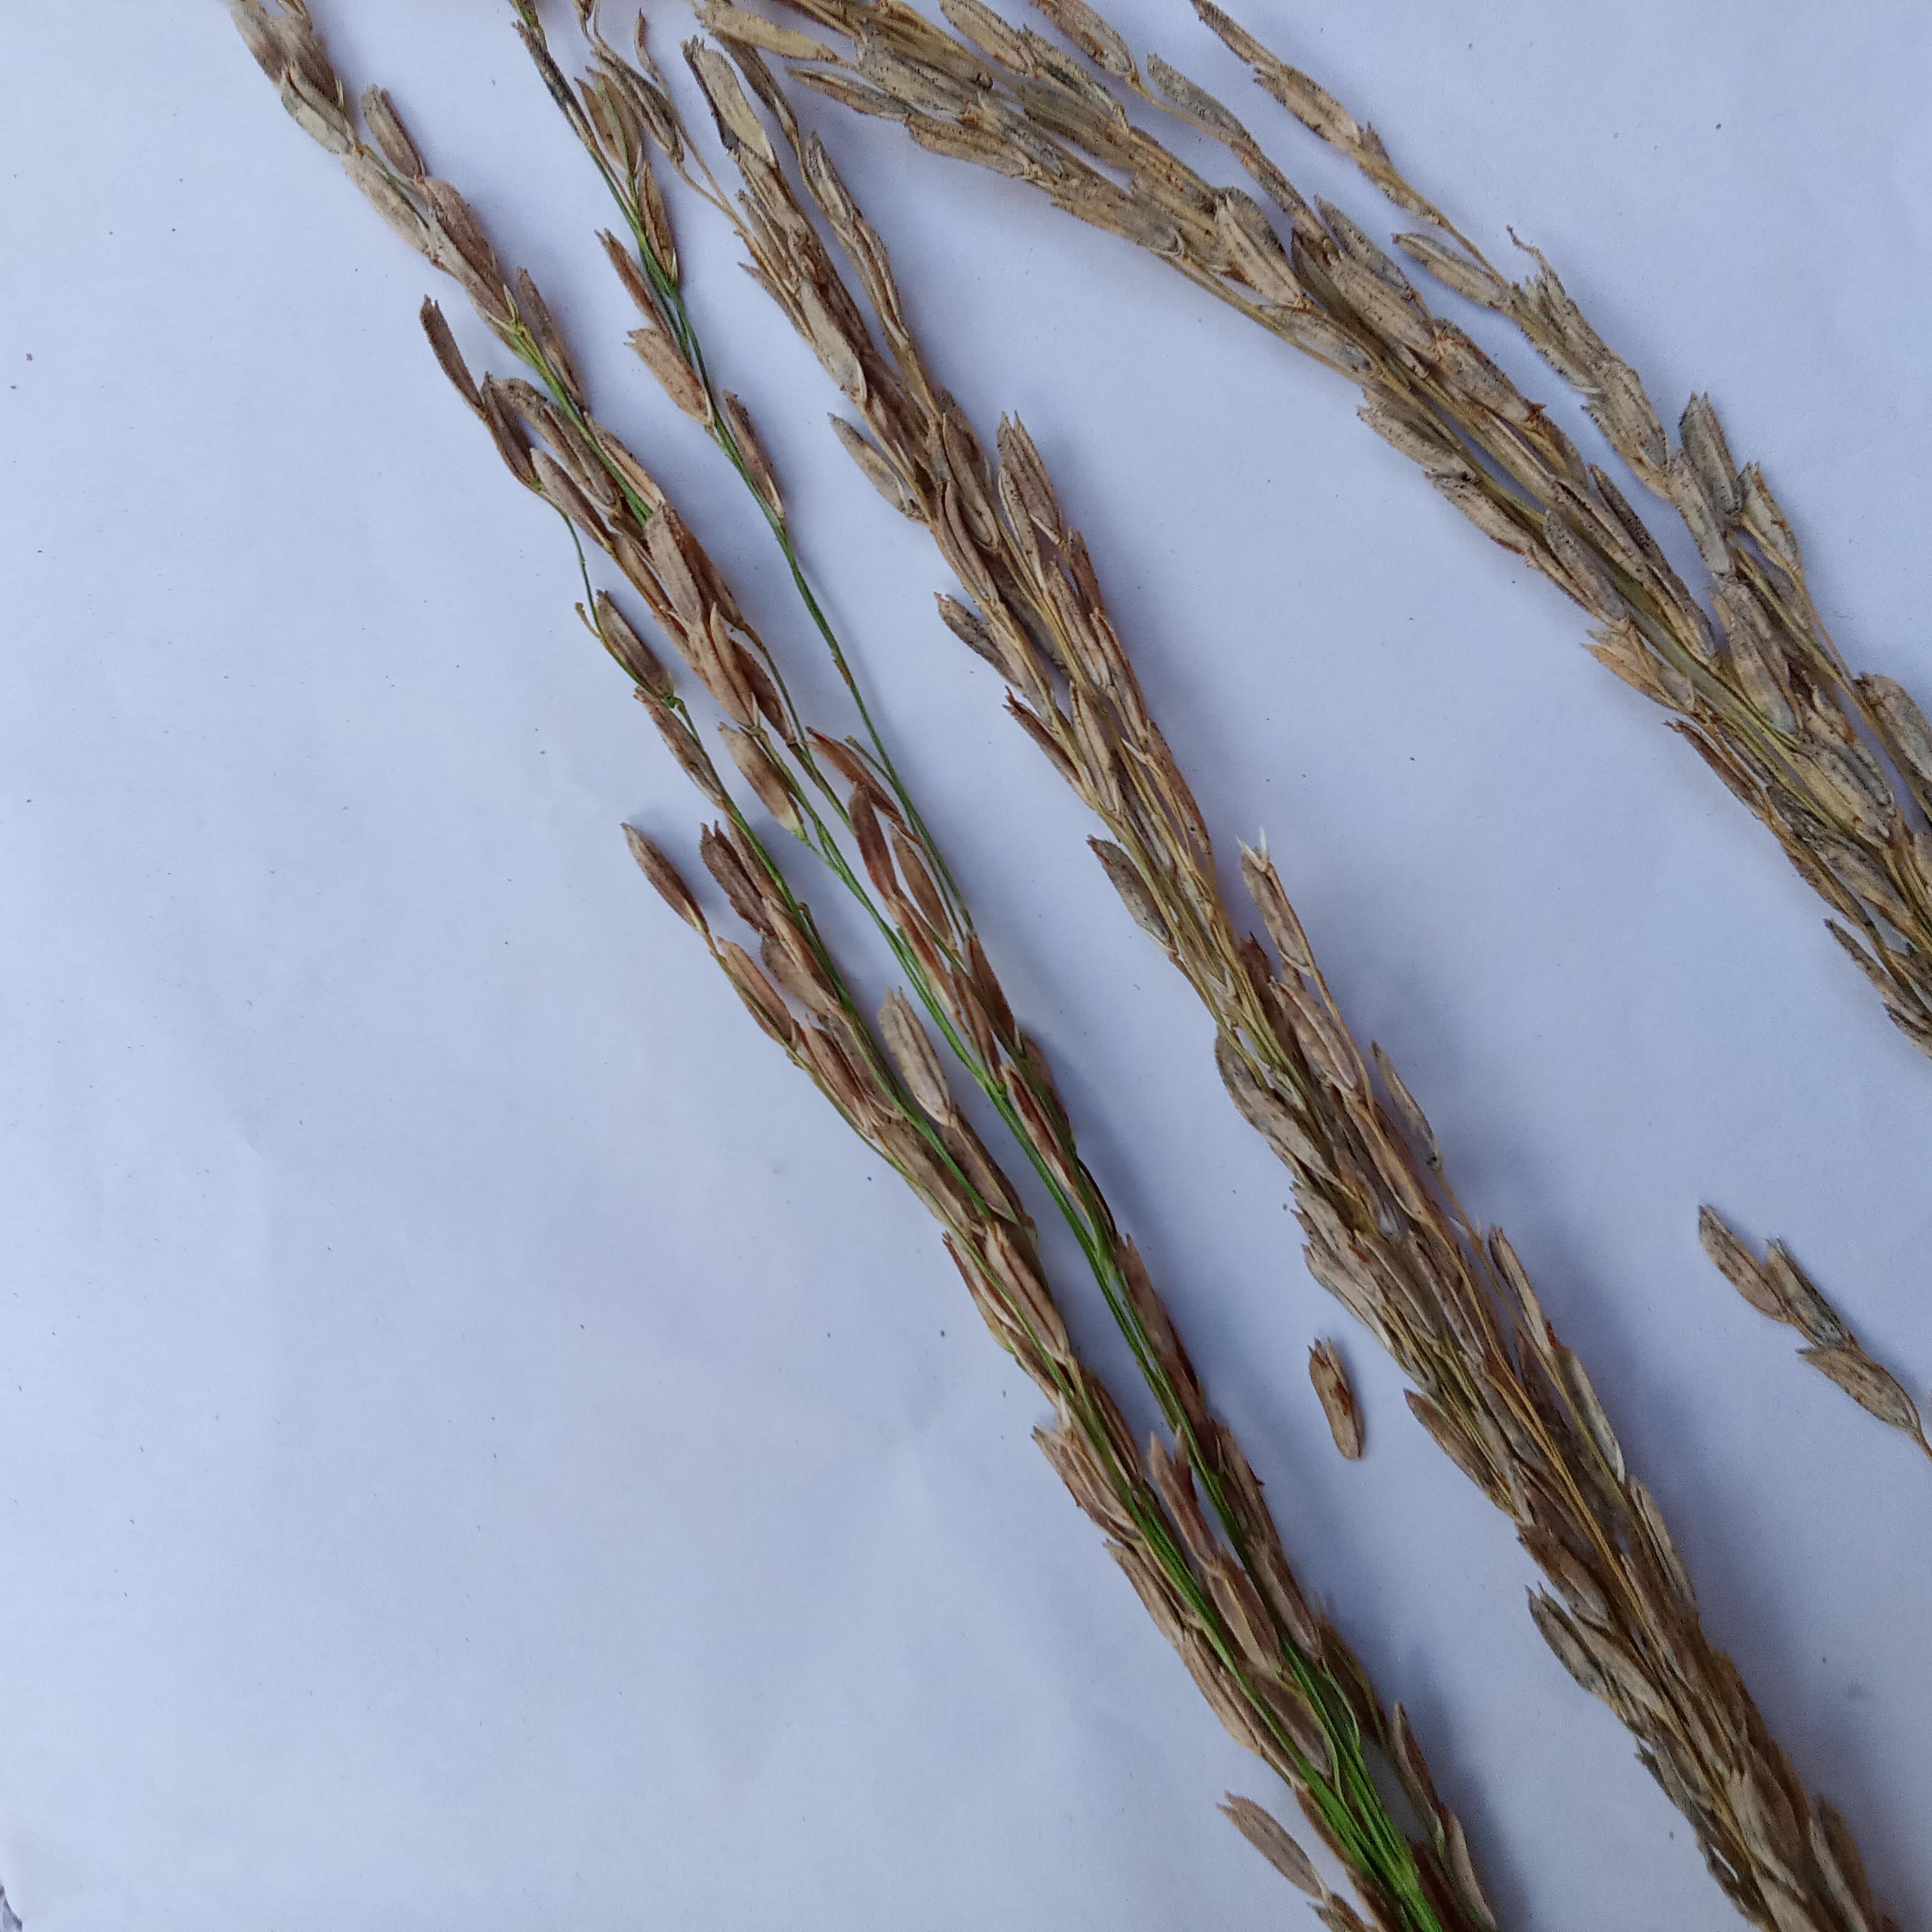
Label: Rice___Neck_Blast